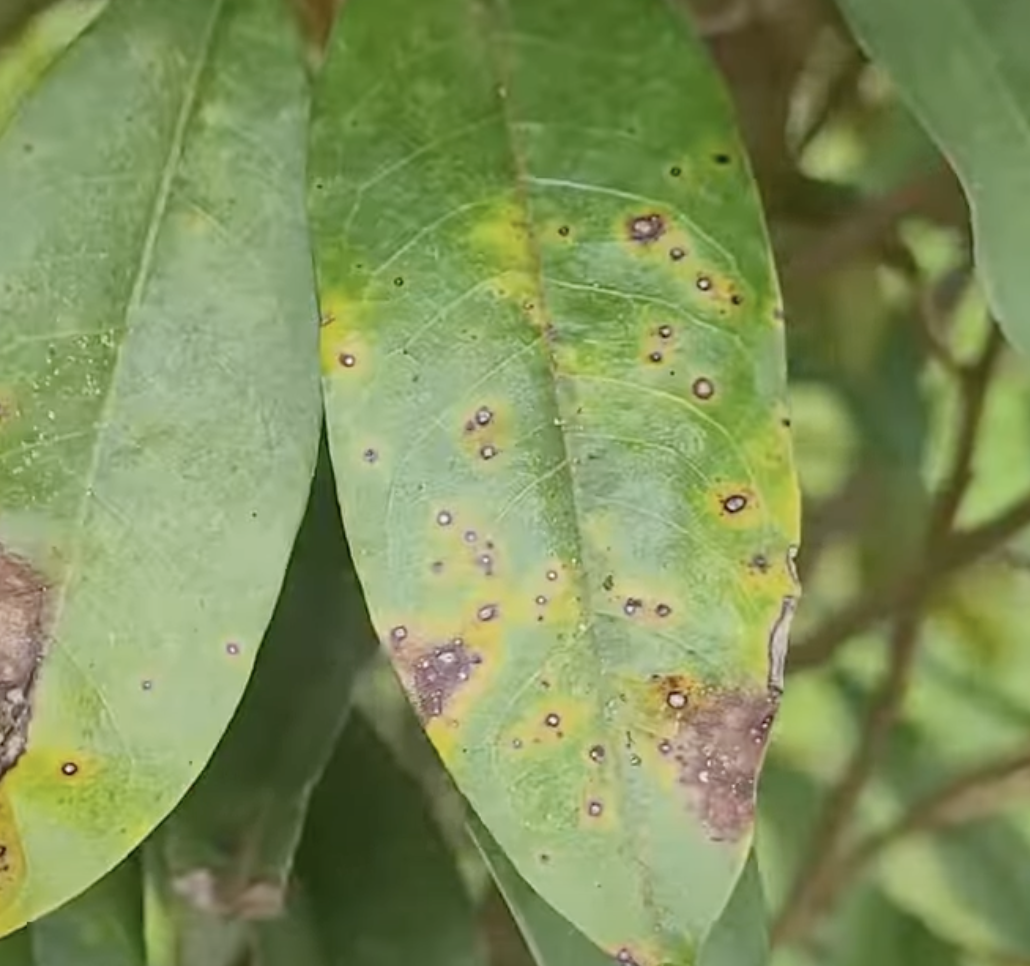
Label: canker_disease